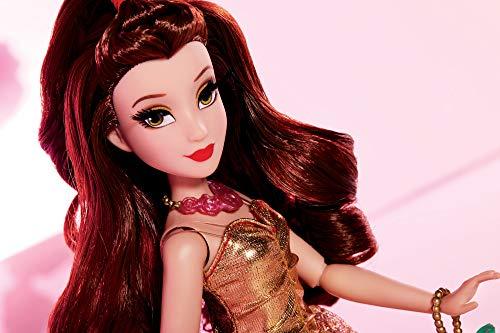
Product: Disney Princess Style Series, Belle Doll in Contemporary Style with Purse & Shoes
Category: Toys & Games | Dolls & Accessories | Dolls
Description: Collectors can diversify their Disney collection: This Belle doll is an amazing addition to collectors' Disney collection, offering a modern twist on her classic style.
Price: $16.53
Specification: ProductDimensions:2x9x14inches|ItemWeight:10.2ounces|ShippingWeight:10.4ounces(Viewshippingratesandpolicies)|ASIN:B07RJ7LFR7|Itemmodelnumber:N/A|Manufacturerrecommendedage:6yearsandup